Bhakta Prahlada (1967 film)

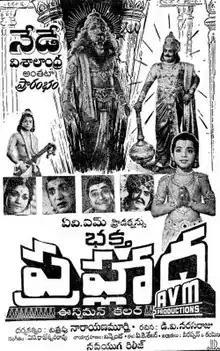
Theatrical release poster

Bhakta Prahlada is a 1967 Indian Telugu-language devotional film directed by Chitrapu Narayana Rao based on a script by D. V. Narasa Raju. It stars S. V. Ranga Rao and Anjali Devi. Roja Ramani, in her film debut, plays the title character. "Bhakta Prahlada" is produced on the AVM Productions banner by A. V. Meiyappan and his sons, M. Murugan, M. Kumaran and M. Saravanan. The film is based on the legend of Prahlada, a character in "Bhagavata Purana" known for his devotion to the Hindu god Vishnu.